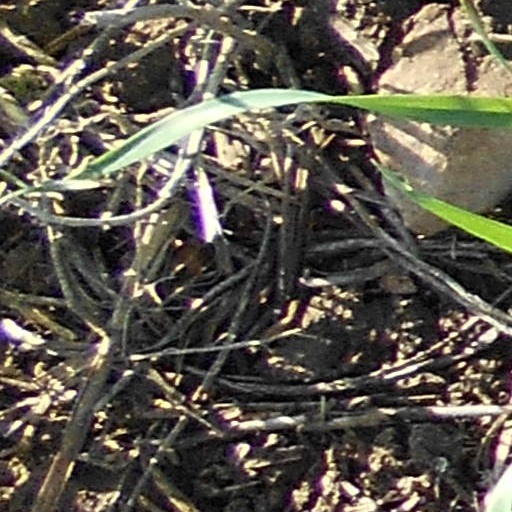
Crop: wheat